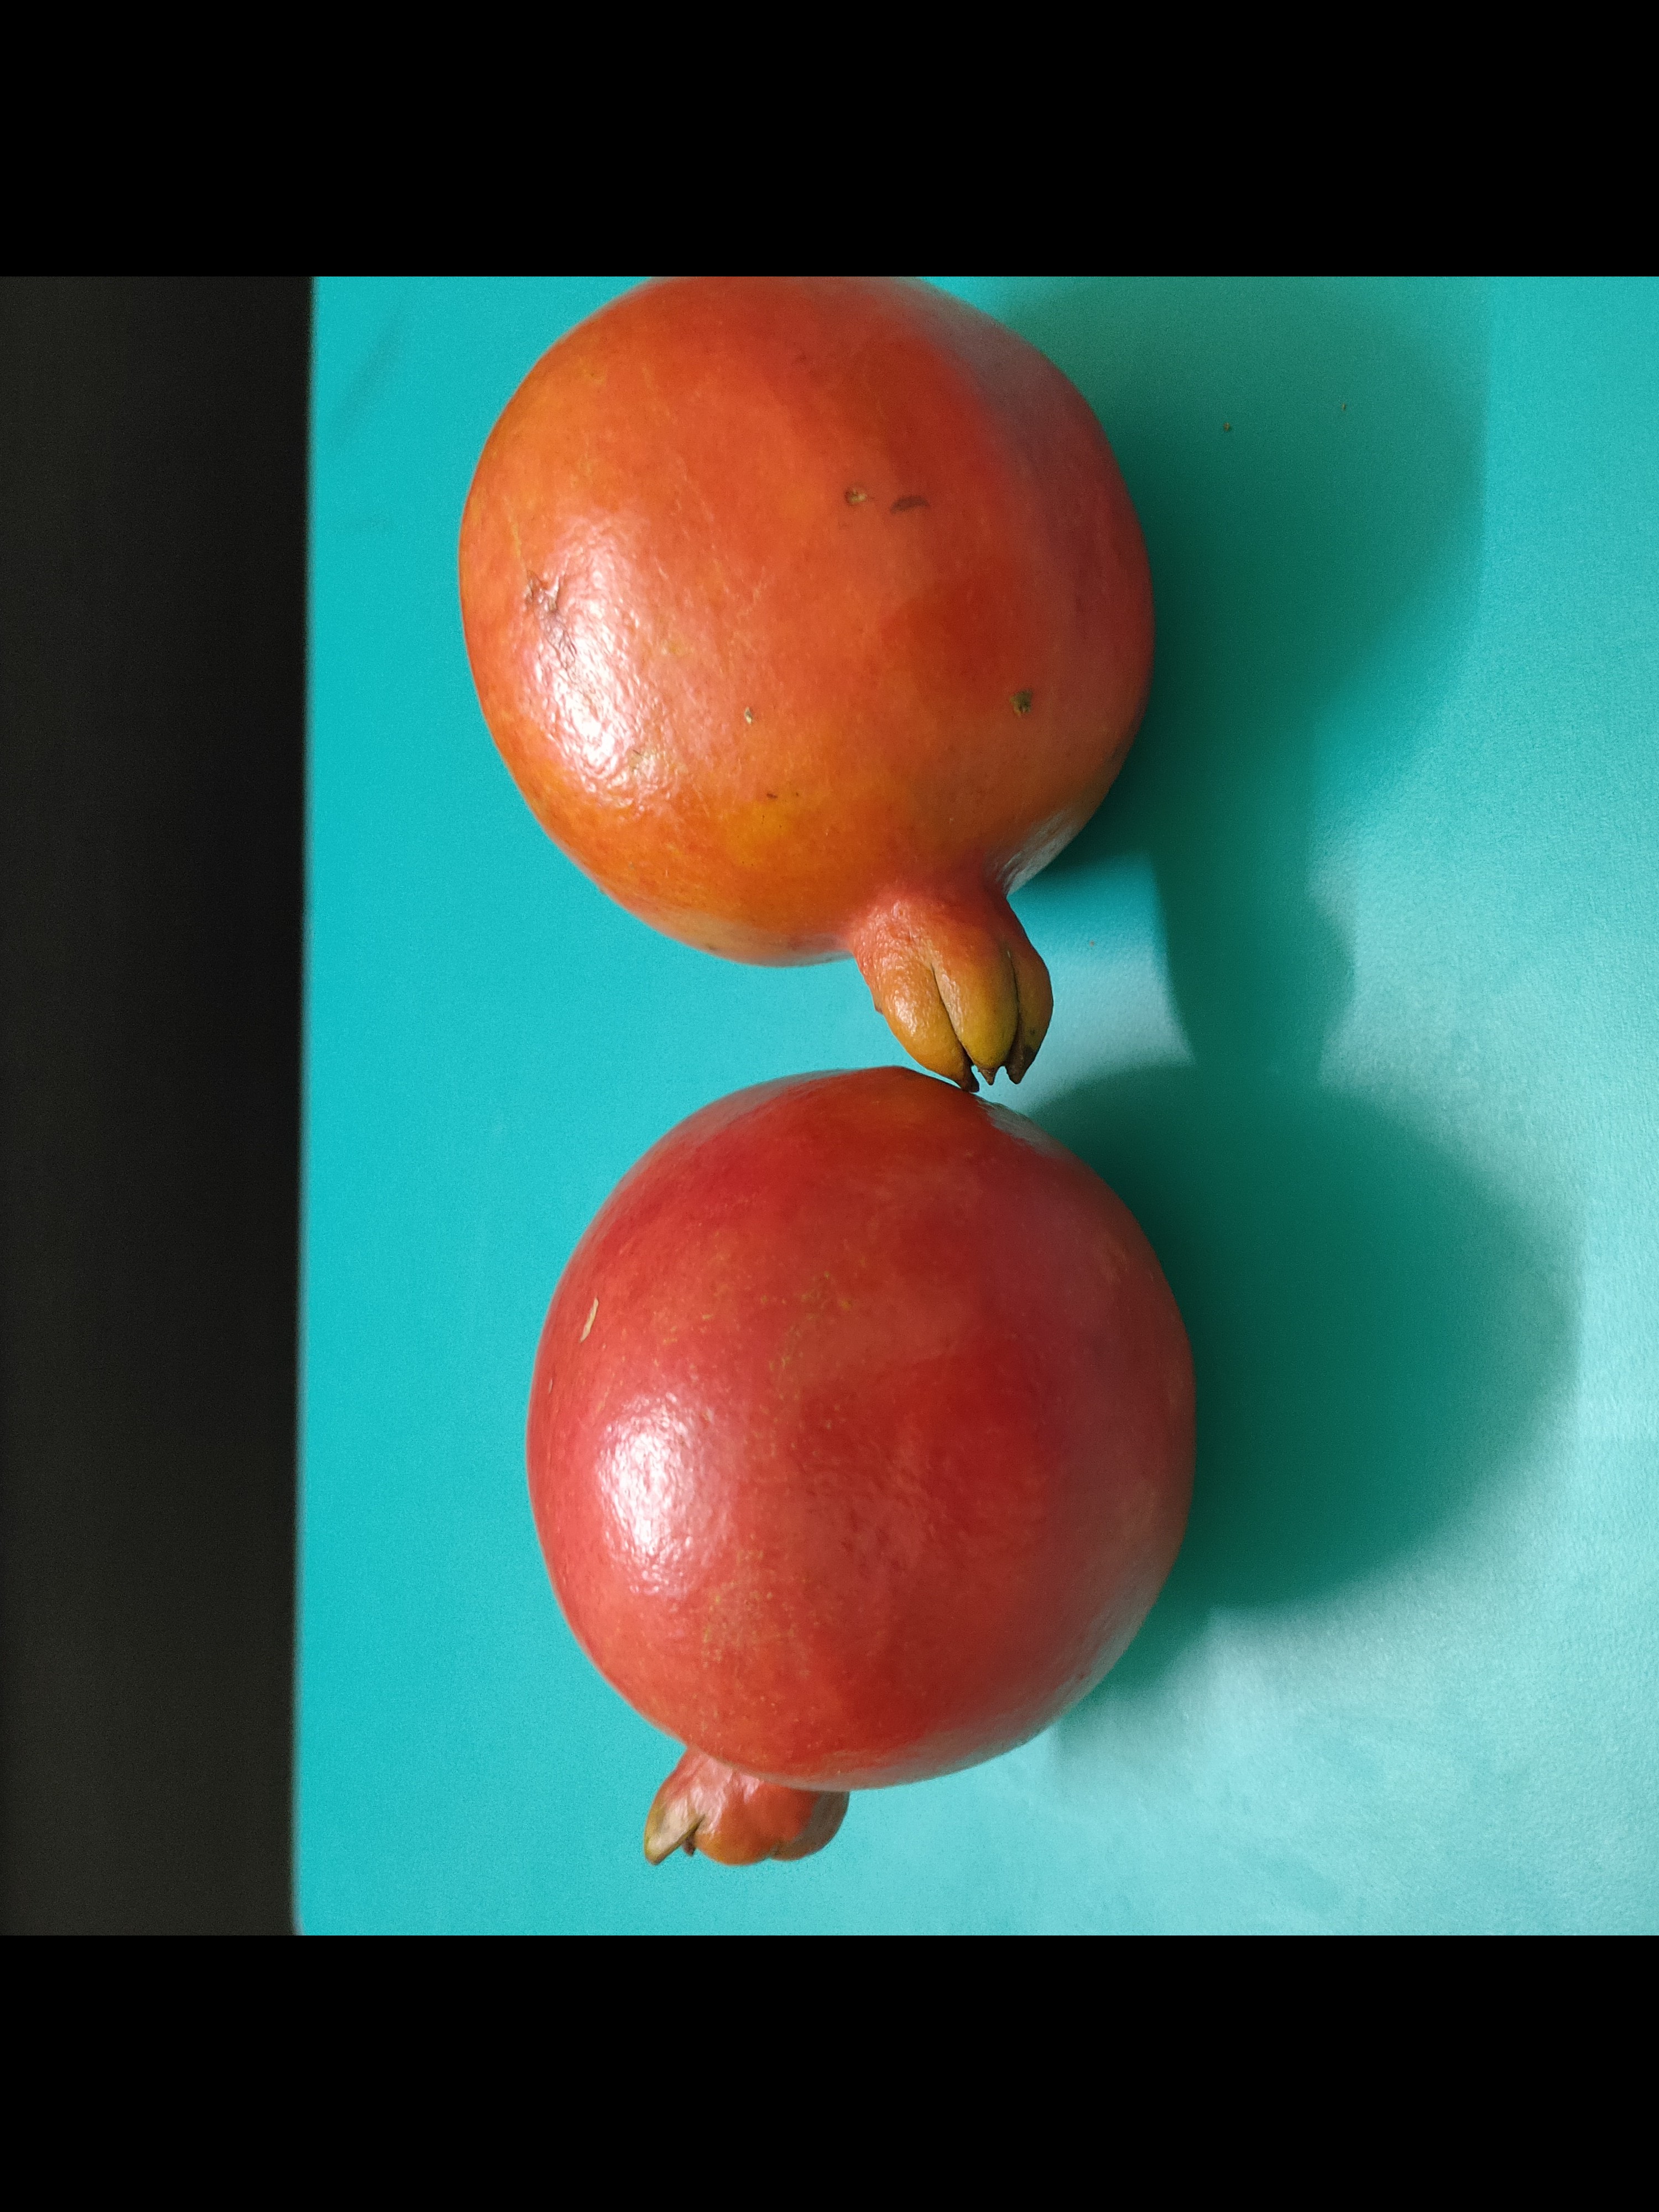
Fruit: Pomegranate
Quality: Good